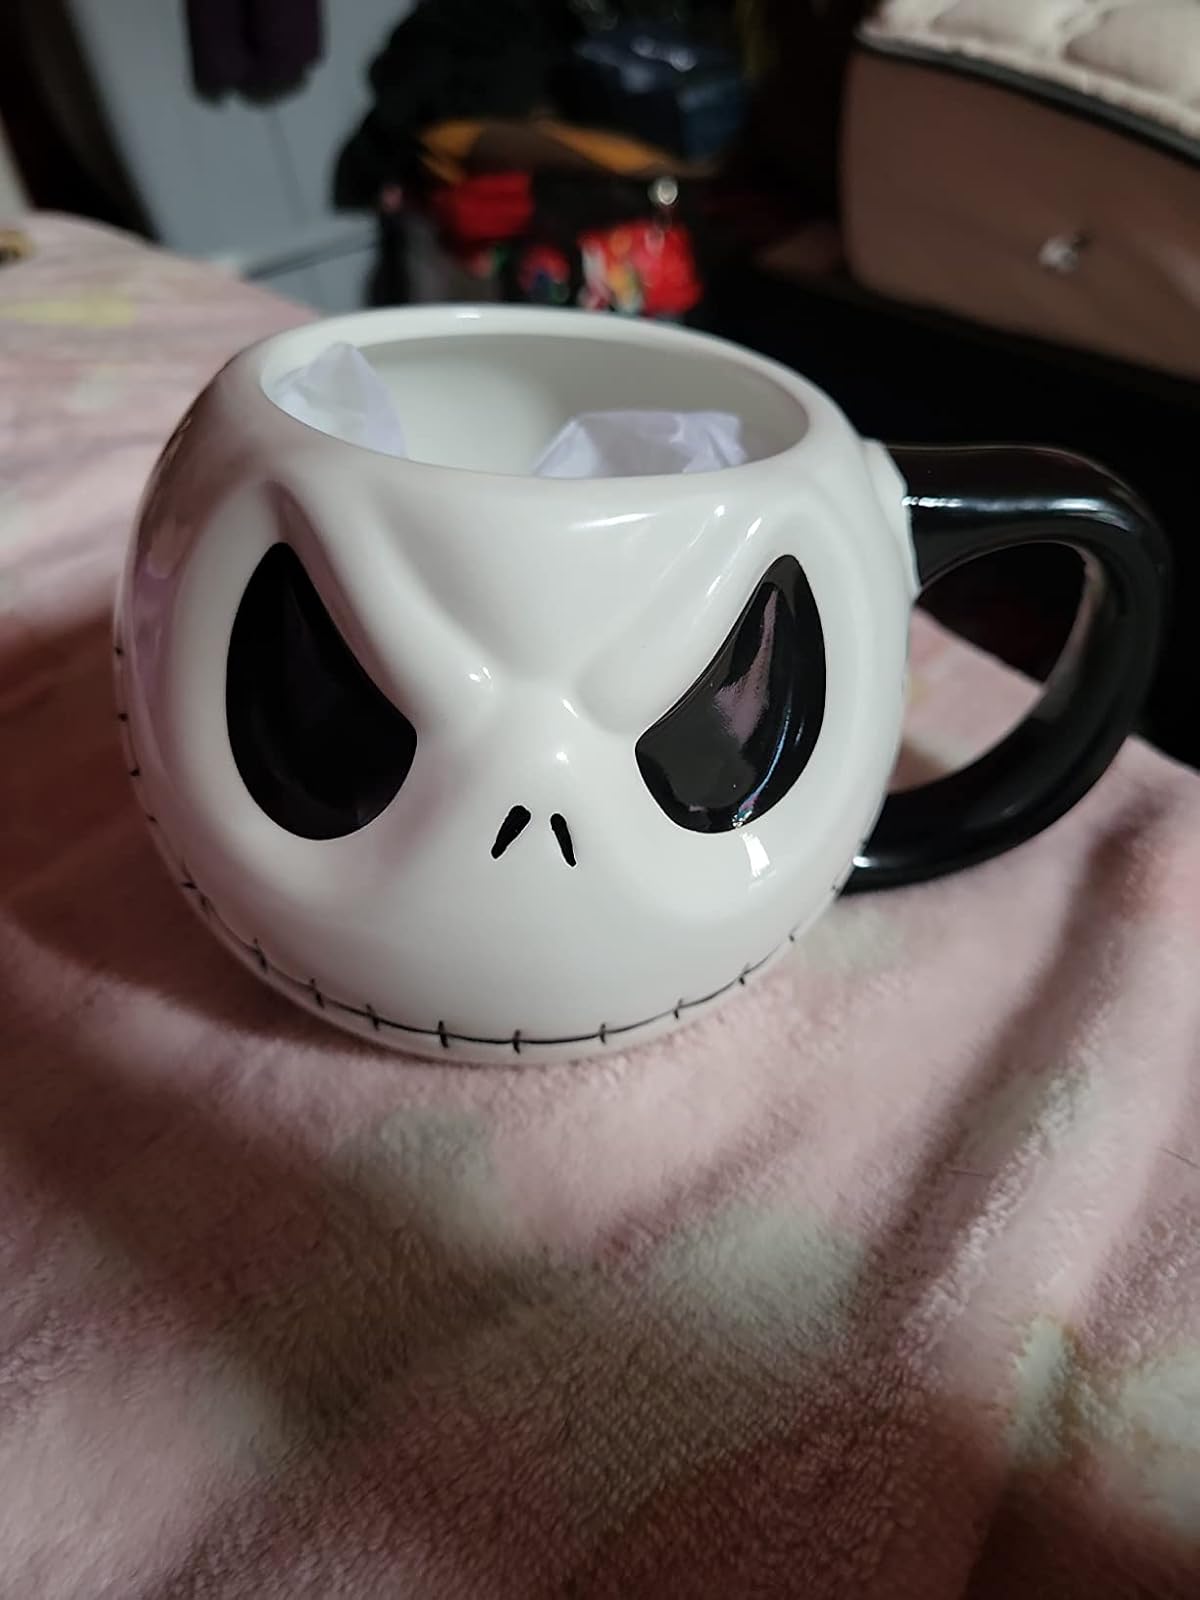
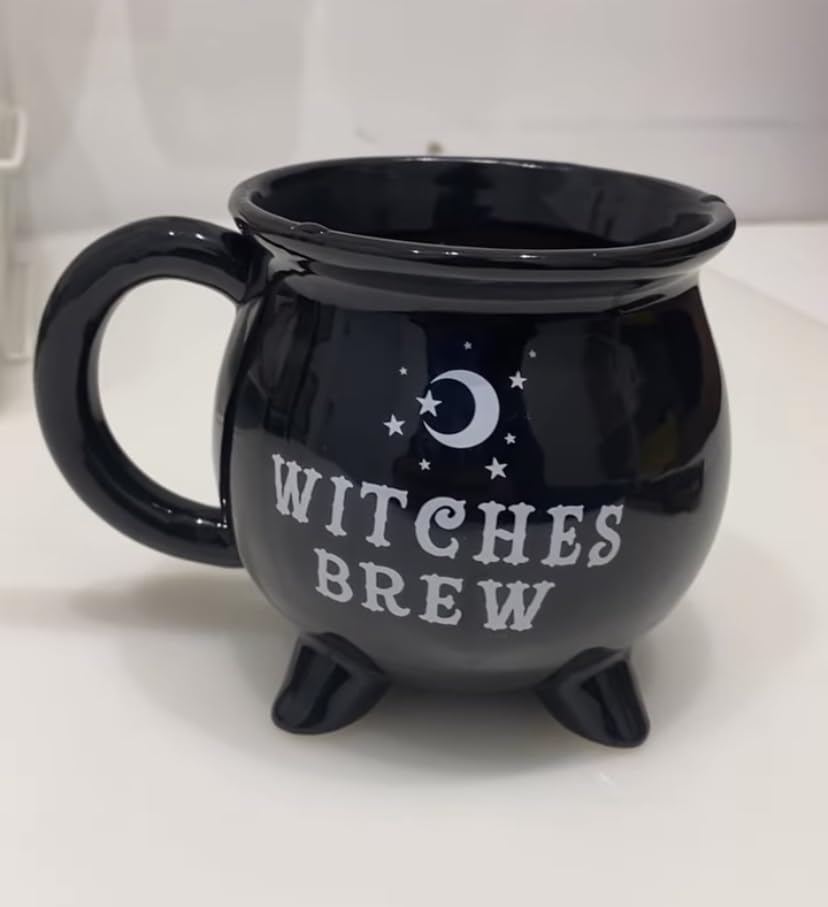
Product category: items_mug
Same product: no